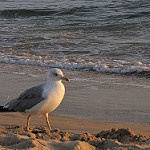
Label: sea